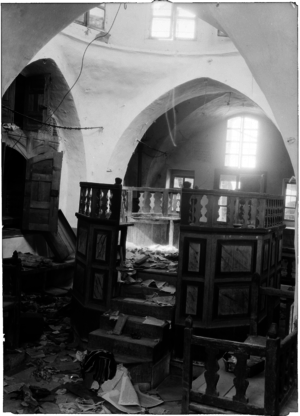
Le massacre d'Hébron de 1929, parfois nommé pogrom d'Hébron, s'est déroulé le 24 août 1929 dans la ville d'Hébron, en Palestine mandataire. Des Arabes y tuent environ 67 Juifs, en blessent 53 et pillent des maisons et des synagogues. 435 Juifs survivent aux événements dont 300 environ grâce à l'intervention de voisins arabes. Ils sont évacués par les autorités britanniques les jours qui suivent.